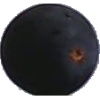
Label: Grape Blue 1